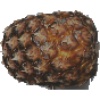
Label: Pineapple 1